Établissements Billard

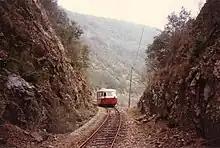
Billard railbus N° 314, type A 80D, from the Chemin de fer du Vivarais

These were designed for the French Military Railway. They were used, among other things, to service the Maginot Line.